Phyllotreta

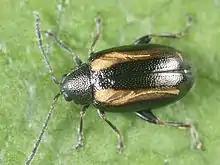
"Phyllotreta undulata"

Many species have been recorded as pests of millets and sorghum